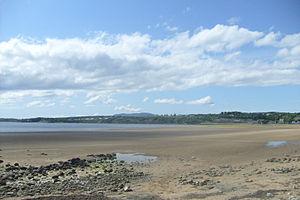
Inver est un village du Comté de Donegal, en Irlande.